Rockin' Tug

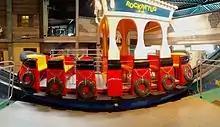
Dolle Dobber at DippieDoe, Netherlands.

Rockin' Tug is a flat tugboat ride manufactured by Zamperla. The ride is manufactured in both traveling and park versions. It is the first of a line of new "halfpiperides". Zamperla's Disk'O is another popular ride from that "family". The difference is that the Rockin' Tug has a friction wheel, while the Disk'O is powered driven.